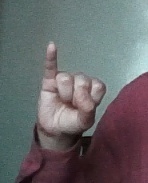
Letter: meem